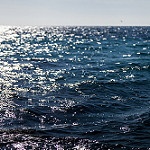
Scene: Outdoor